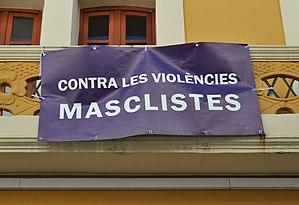
La violence conjugale est la violence exercée par un des conjoints sur l'autre, au sein d'un couple, s'inscrivant dans un rapport de domination et se distinguant des disputes conjugales entre individus égaux. Elle s’exprime par des agressions verbales, psychologiques, physiques, sexuelles, des menaces, des pressions, des privations ou des contraintes pouvant causer chez la victime des dommages psychologiques, physiques, un isolement social voire aller jusqu'à la mort.